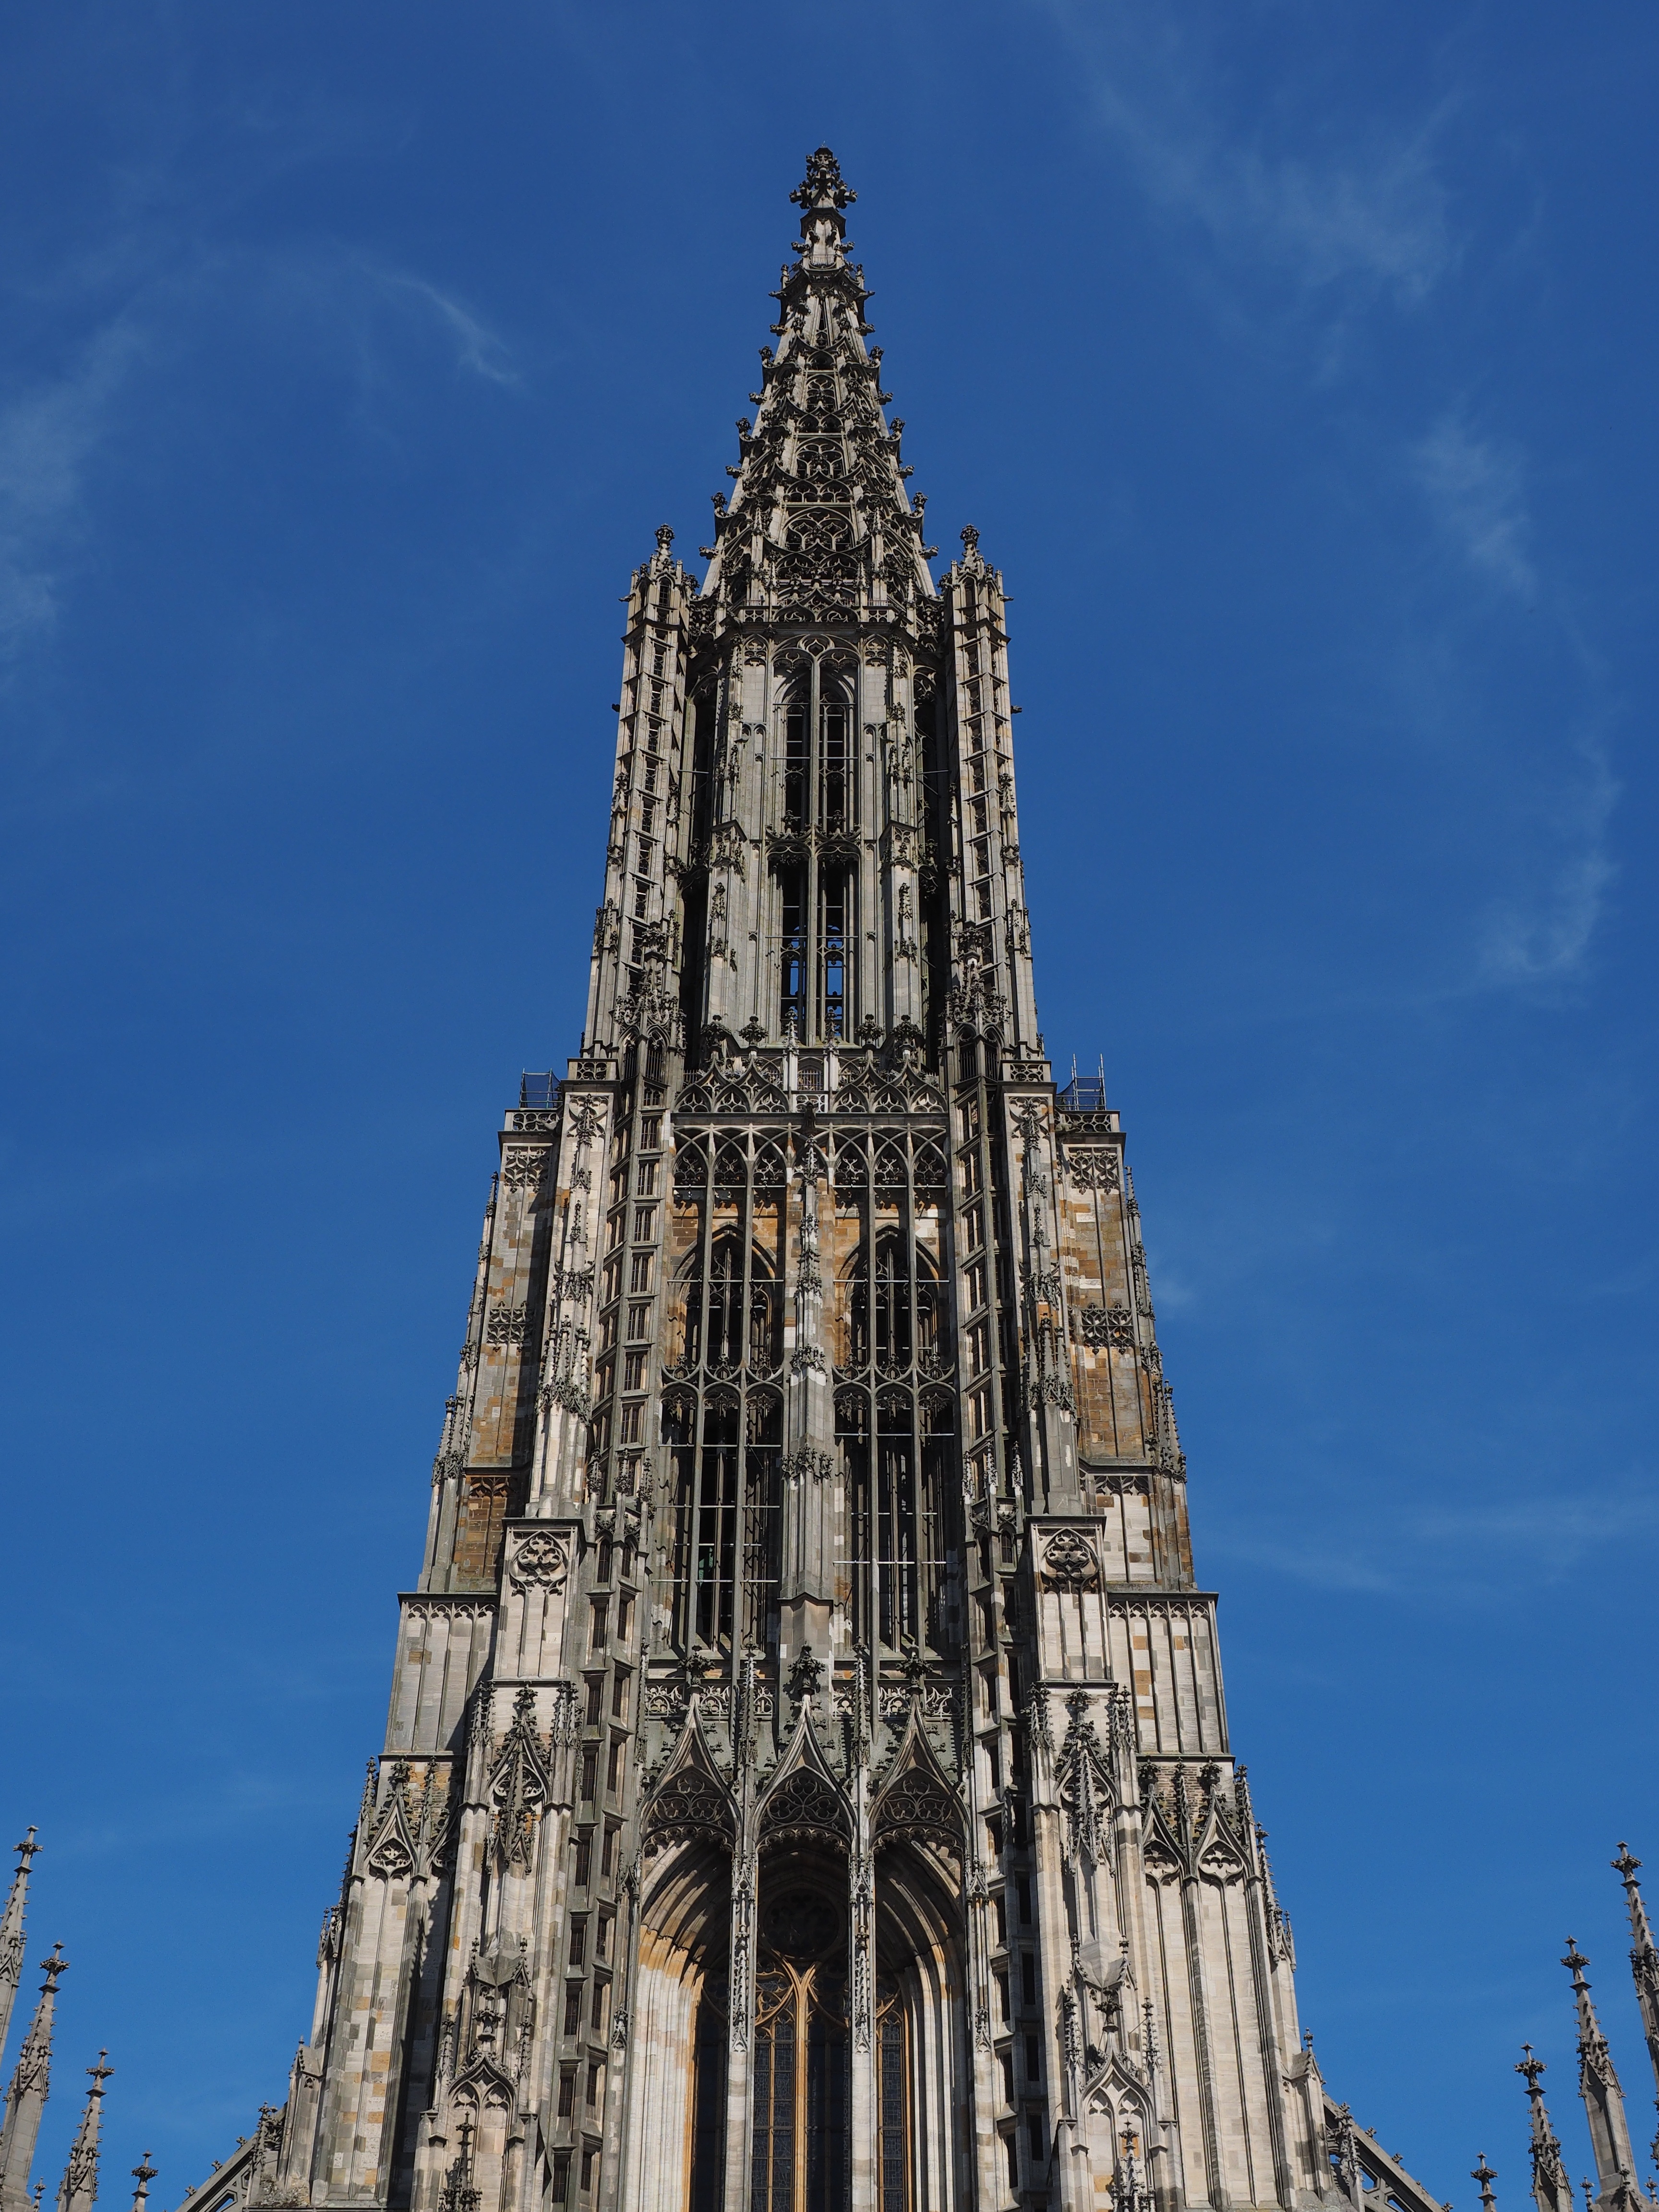
architecture, building, tower, landmark, facade, church, cathedral, place of worship, temple, spire, steeple, dom, ulm, gothic architecture, munster, ulm cathedral